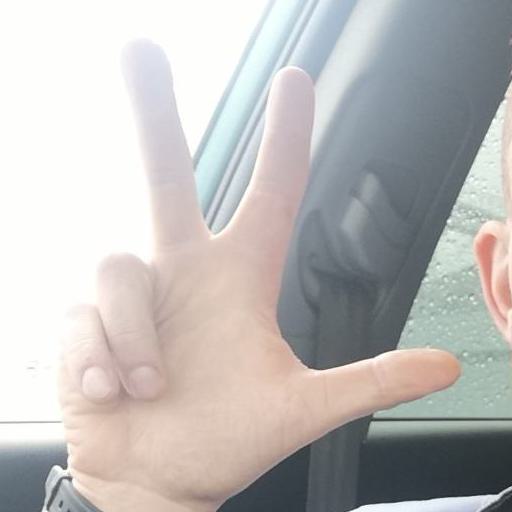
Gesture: three2